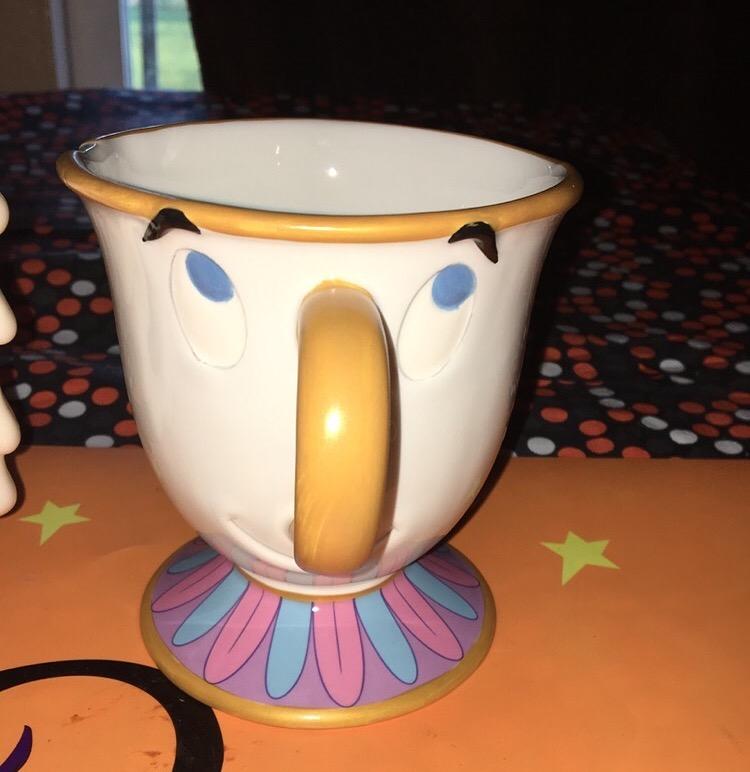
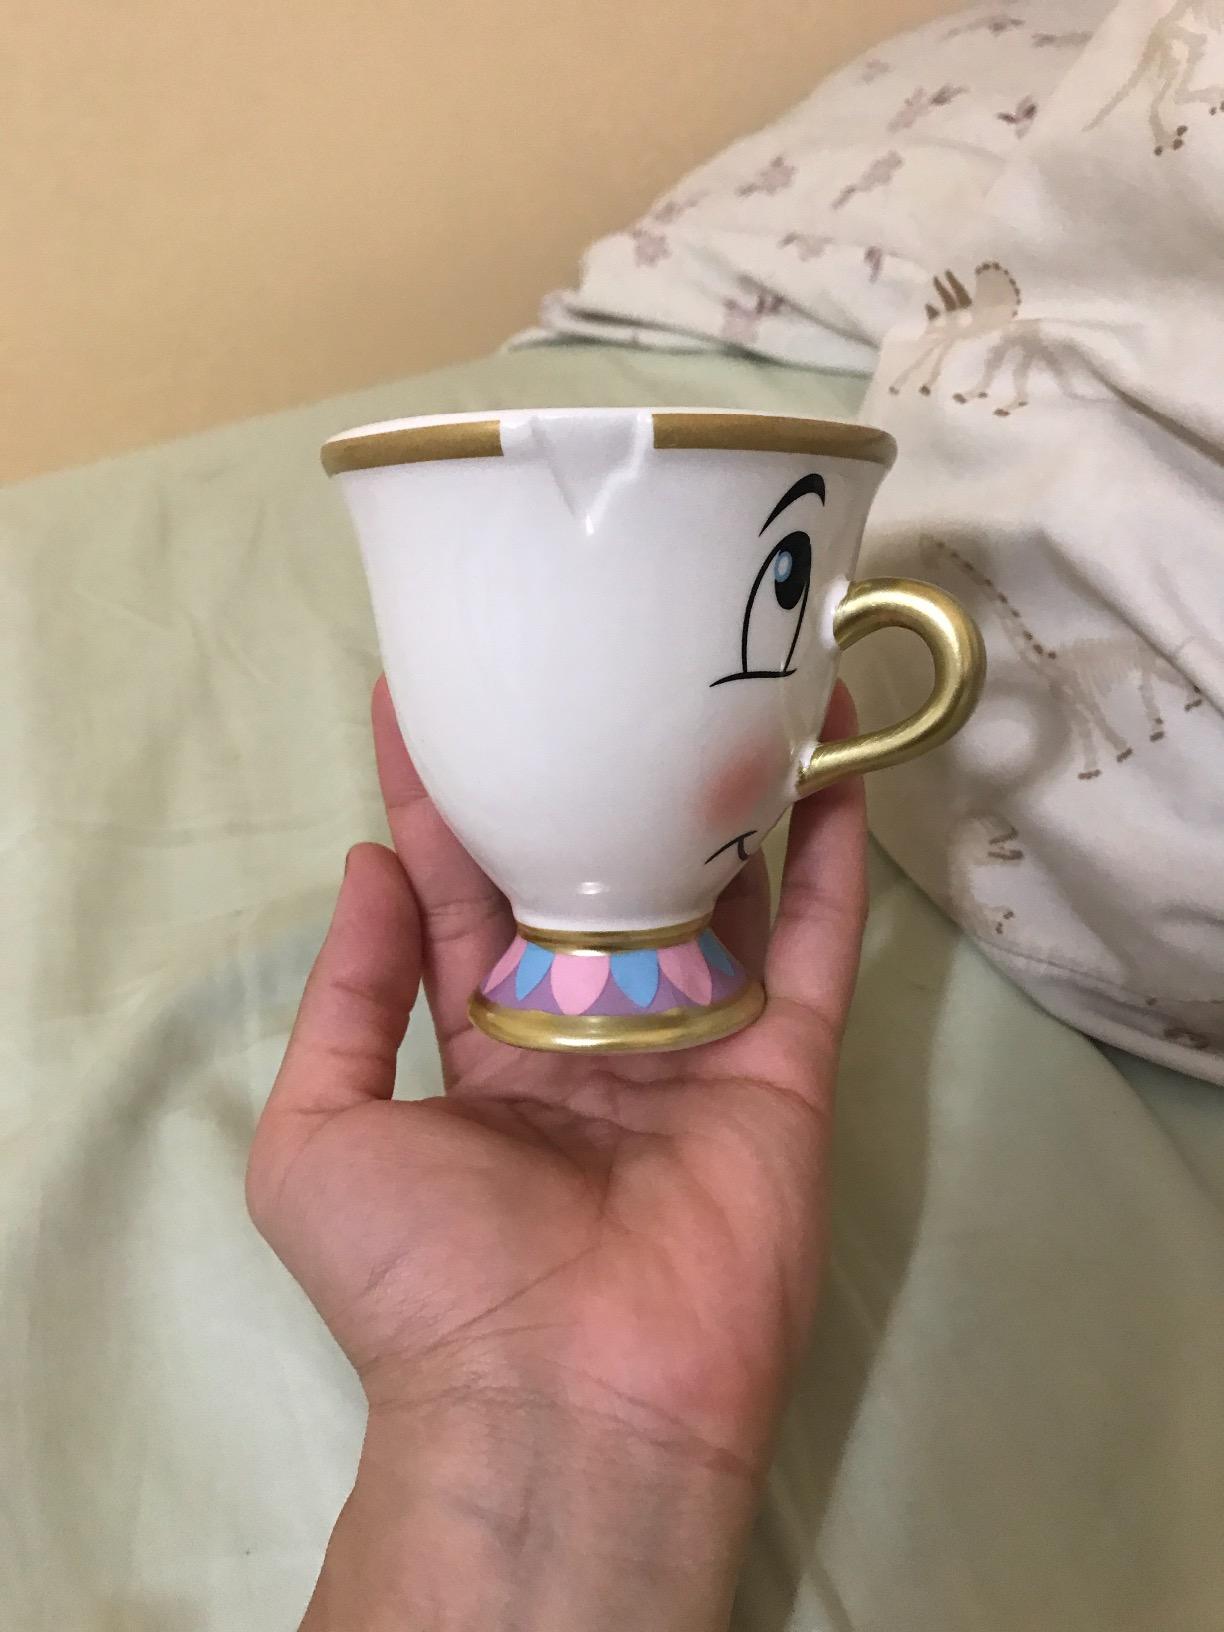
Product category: items_mug
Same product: no